Manthiri Kumaran

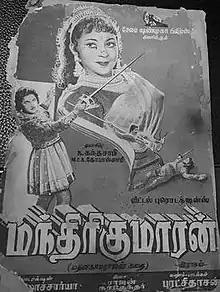
Theatrical release poster

Manthiri Kumaran is a 1963 Indian Tamil-language film directed by B. Vittalacharya. The film stars Kanta Rao, Anuradha and Rajasree.